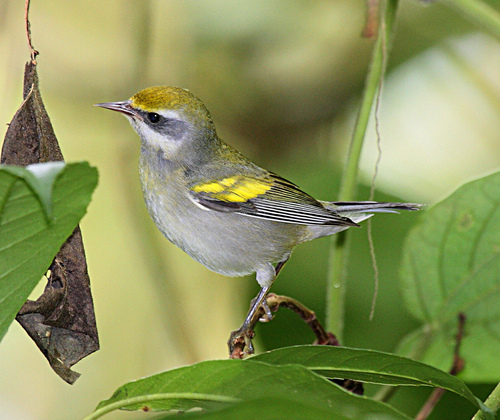
this bird has yellow wingbars, white eyebrows and malar stripe.
a small grey and yellow bird with bright yellow on its wings and head.
this little bird has a grey breast, grey and black striped wings with yellow coverts and a yellow crown.
this small grey bird has yellow feathers on its head and yellow coverts.
a small gray bird with a straight, sharp beak, yellow crown and coverts, and thinly striped black and white wings.
this bird has wings that are grey and yellow with a grey bellythe bird is gray with bright yellow accents on its head and wings.
a gray bird with yellow area on the birdthe bird has a grey belly and white coverts on the wingbars,
this small gray bird has two yellow wing bars and a yellow crown.
Species: Golden Winged Warbler